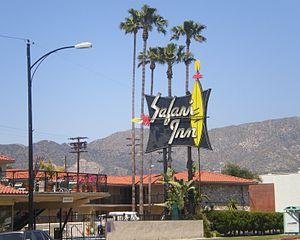
True Romance, ou À Cœur perdu au Québec, est un film américain réalisé par Tony Scott, sorti en 1993. Ce thriller romantique, écrit par Quentin Tarantino, retrace l'histoire d'un couple de jeunes amoureux qui se retrouve en possession d'une valise remplie de cocaïne appartenant à la mafia et essaie de la vendre à un producteur de cinéma.